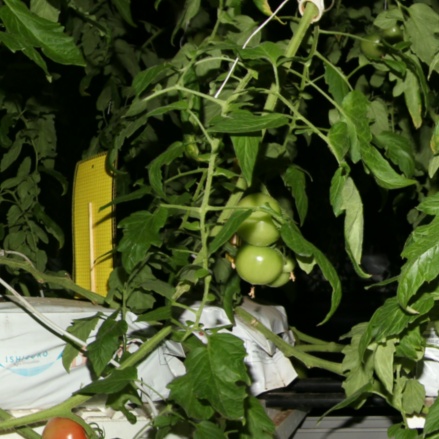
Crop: tomato